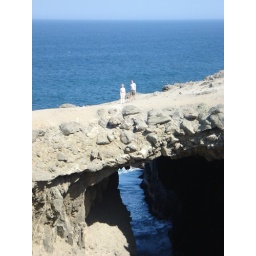
Mark and Jane on the natural bridge formed by the ocean surge.